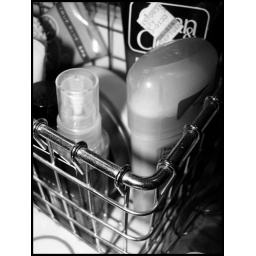
Bath stuff in my bath basket